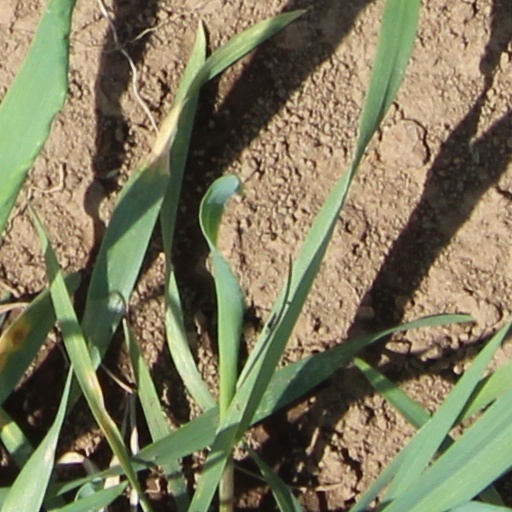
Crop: wheat